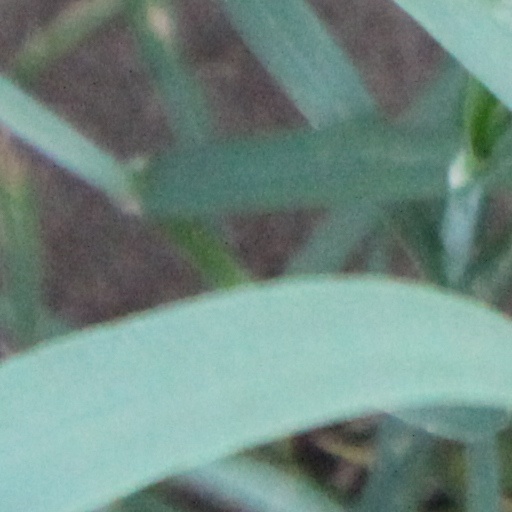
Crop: wheat